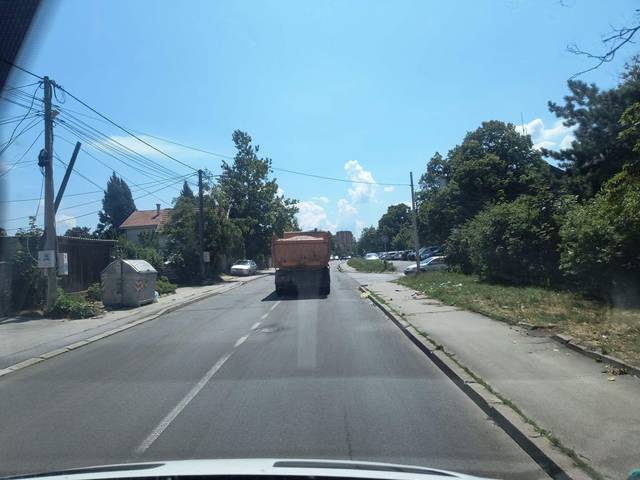
Region: Serbia
Coordinates: 44.755, 20.491